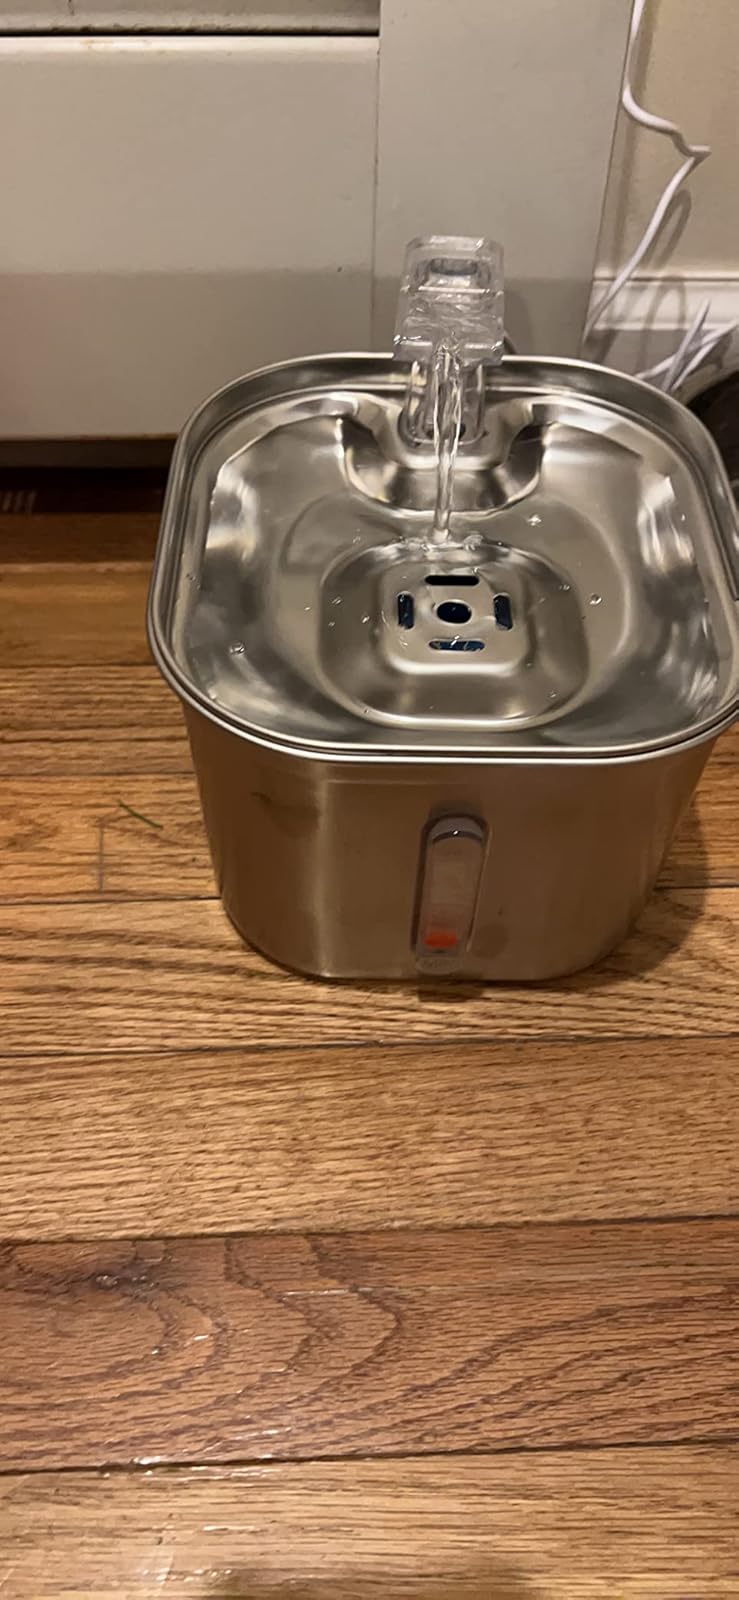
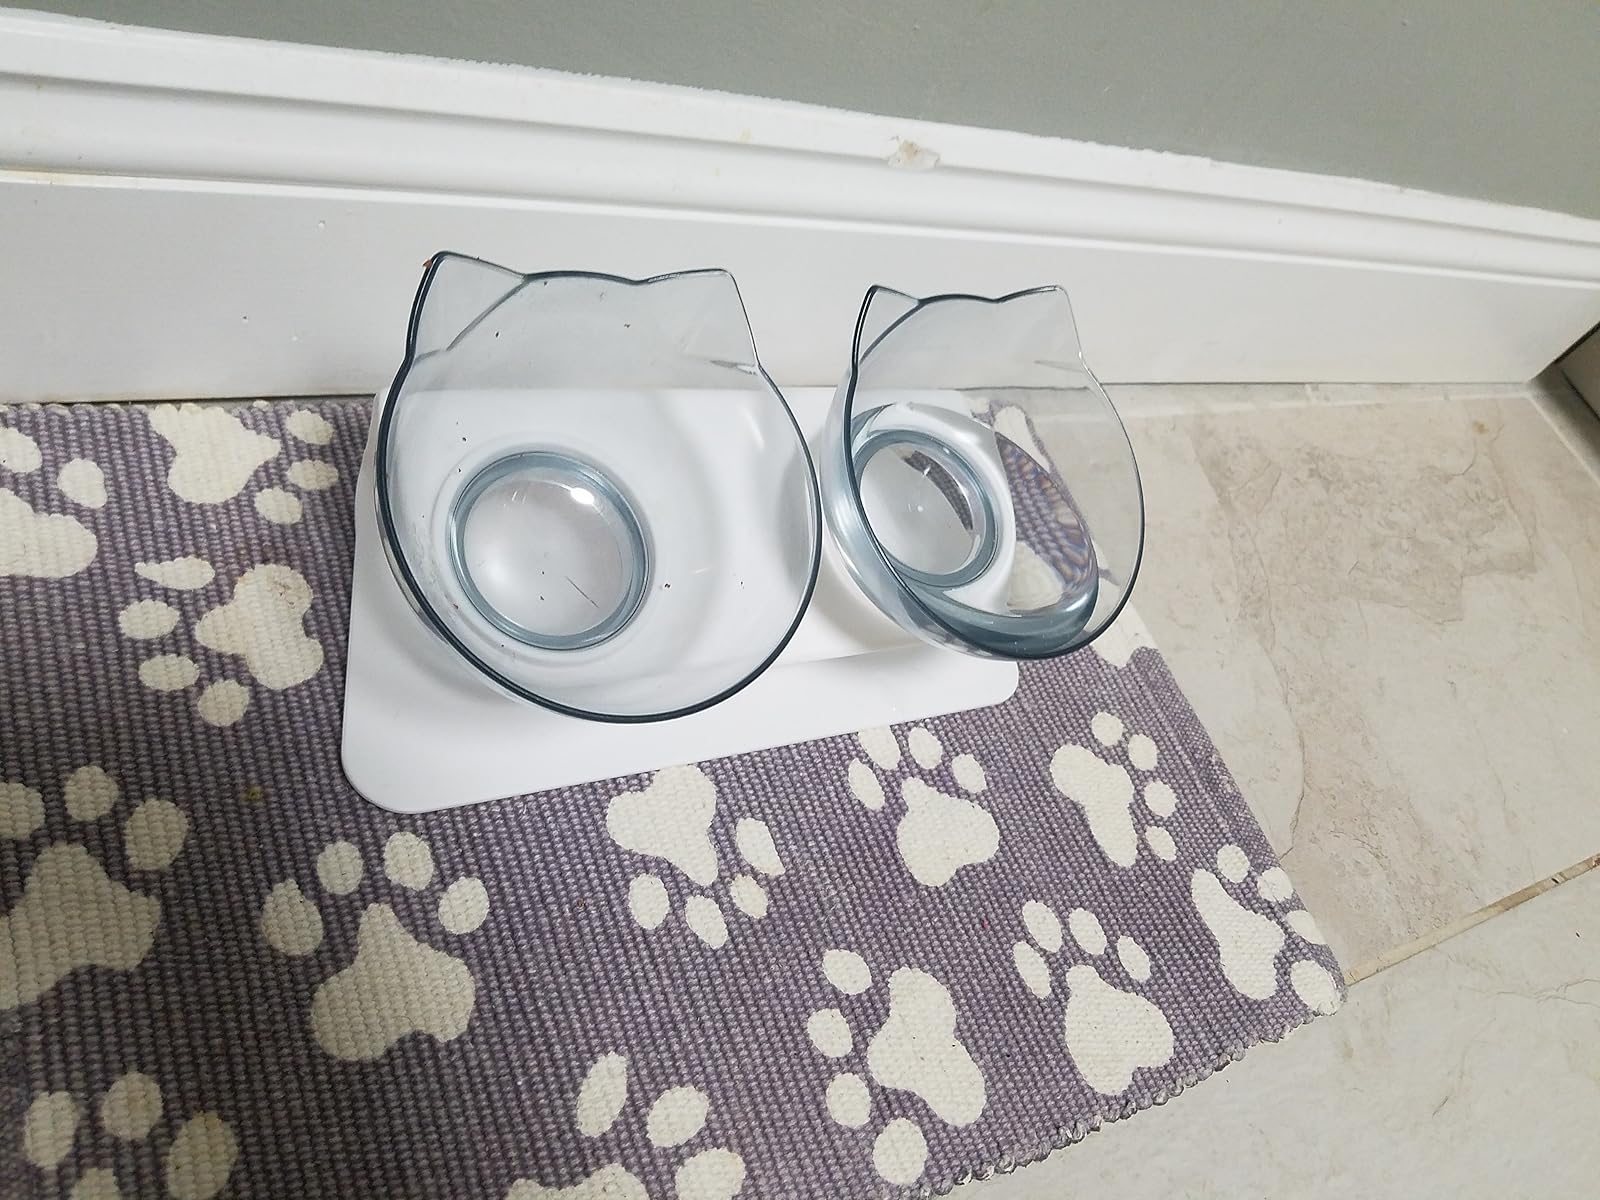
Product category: items_bowl
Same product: no